Classic Boat Museum

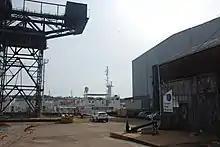
The Boat Shed beside the historic Hammerhead Crane

The collection includes varied types of boat, most made from wood, that have now been restored. In addition to the main exhibits, there are also smaller boats on display including dinghies, canoes and rowing boats.